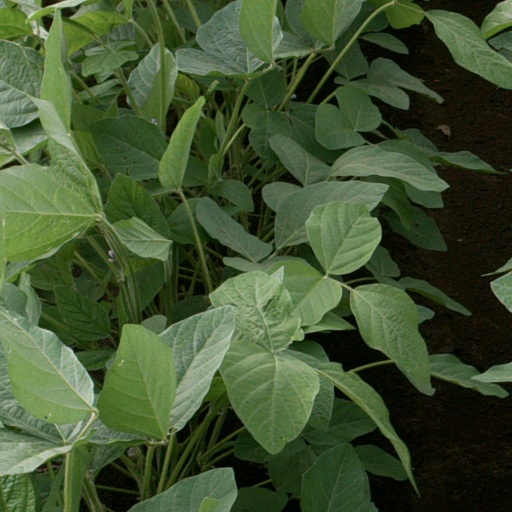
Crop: soybean